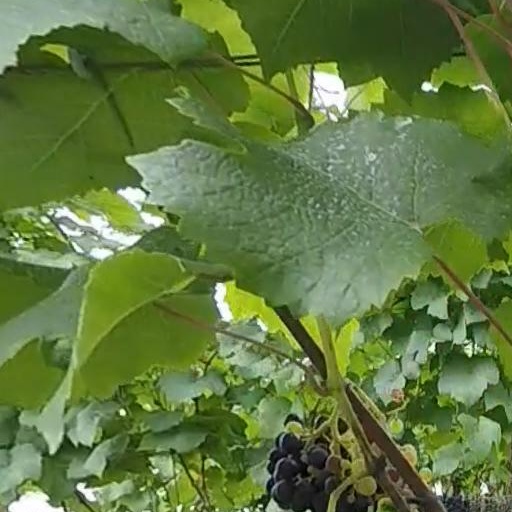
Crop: grape